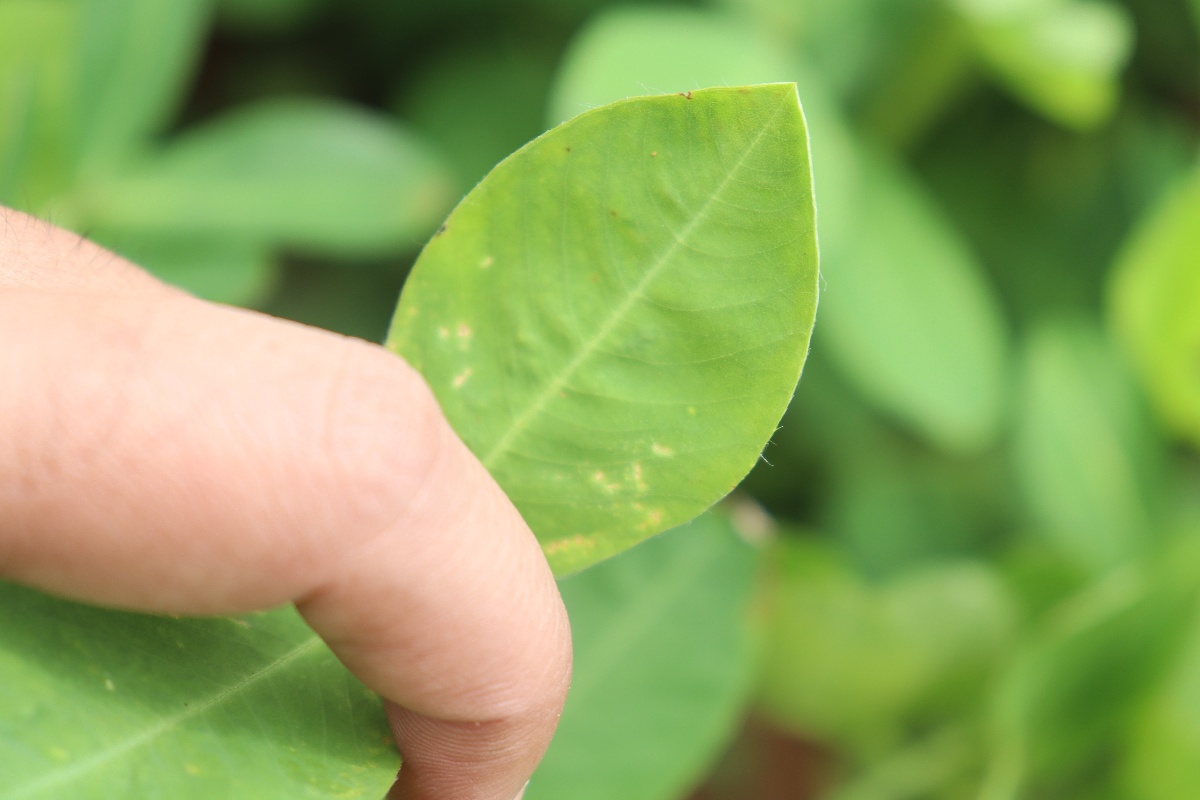
Label: early_leaf_spot